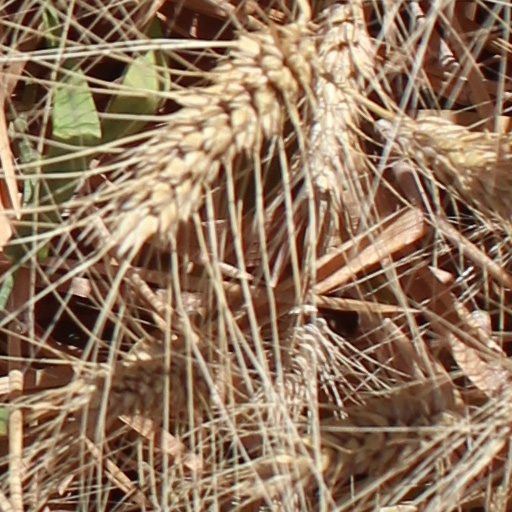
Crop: wheat